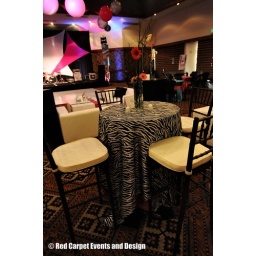
High Chiavari chairs sit at a zebra covered cocktail table to add additional seating to the room in a fun way